1974 Asian Games

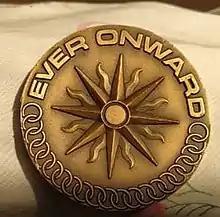

On 11 and 12 January 1968, a meeting was organised in Bangkok, involving the representatives of nine Asian National Olympic Committees. The framework of the meeting was set up in another meeting held on 1 September 1970 during the first Bangkok Asian Games. Tehran was selected as host city after defeating Kuwait City and Tel Aviv.